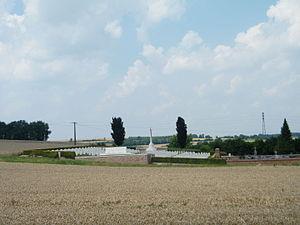
Cimetière militaire britannique, Première Guerre mondiale, 498 tombes.
Ribemont-sur-Ancre est une commune française située dans le département de la Somme, en région Hauts-de-France.